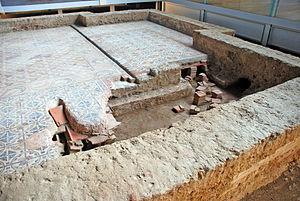
Le chauffage central désigne un mode de chauffage avec lequel on peut chauffer les différentes pièces d'une maison, d'un immeuble, ou d'une ville, à partir d'un seul générateur de chaleur communément nommé chaudière, ou chauffage urbain. La chaleur est acheminée au moyen d'un fluide caloporteur, dans des tuyaux, vers les radiateurs, ou directement au moyen d'air chaud, dans des gaines, vers les différentes pièces, comme c'est le cas pour les calorifères.